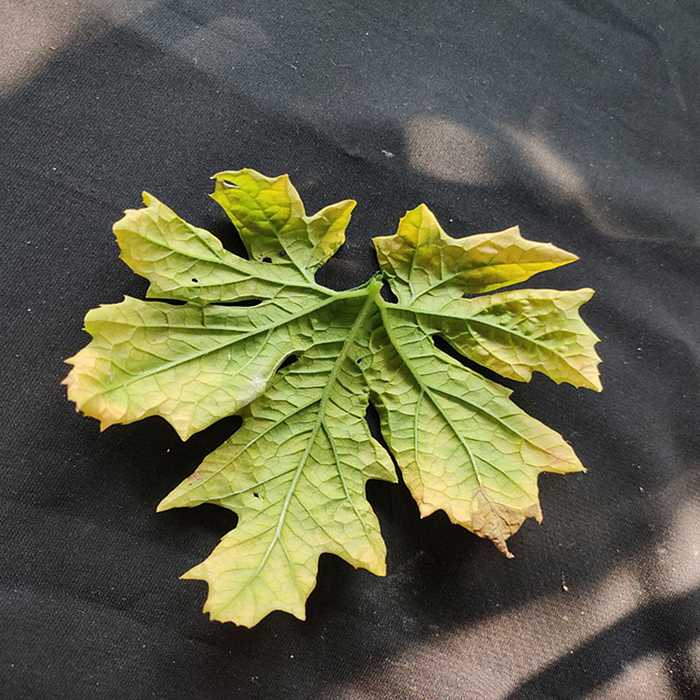
Plant: Bitter Gourd
Label: Fusarium wilt